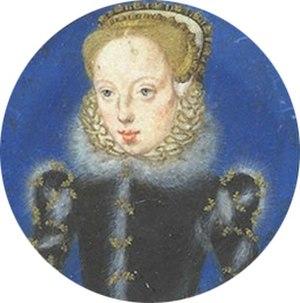
Cet article donne la liste des héritiers successifs du trône d'Angleterre depuis la conquête de Guillaume le Conquérant lors de la crise de succession d'Angleterre en 1066 jusqu'à l'Acte d'Union de 1707. Contrairement à d'autres monarchies, les règles de succession n'ont pas inclus la loi salique, mais les droits des femmes n'ont cependant pas toujours été respectés. Les héritiers mâles ont porté les titres de prince de Galles et de duc de Cornouailles, créés respectivement en 1301 et 1337 sur décision des rois Édouard Iᵉʳ et Édouard III en faveur du premier descendant mâle du monarque, qui sont aujourd'hui portés par les héritiers du trône britannique.
Levina Teerlinc est une miniaturiste flamande de la Renaissance qui a été portraitiste officielle à la cour d'Édouard VI, de Marie Iʳᵉ et d'Élisabeth Iʳᵉ.